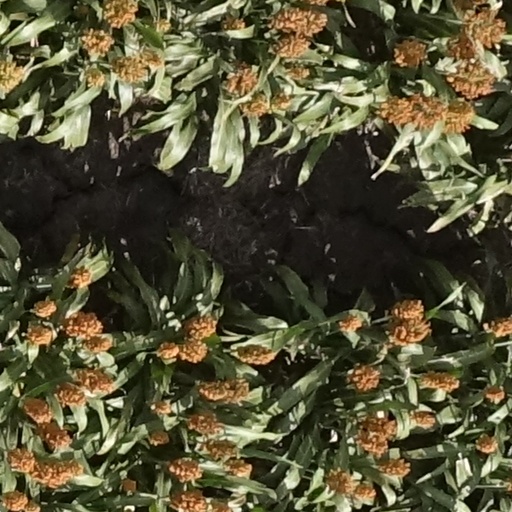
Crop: sorghum